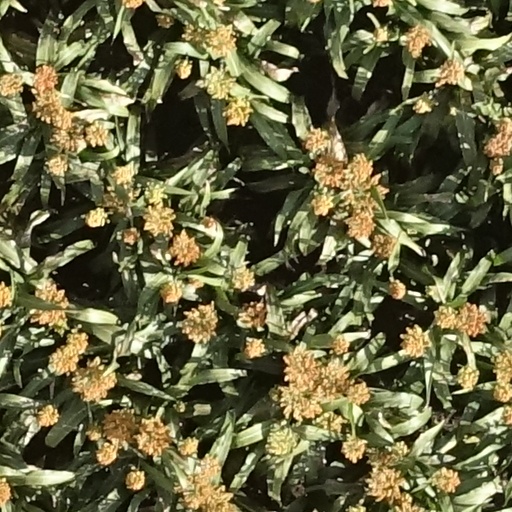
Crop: sorghum